Forensic entomological decomposition

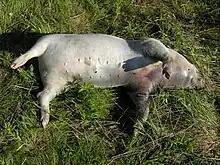
Pig carcass in the bloat stage of decomposition

The first visible sign of the Bloat Stage is a slight inflation of the abdomen and some blood bubbles at the nose. Activity of anaerobic bacteria in the abdomen create gases, which accumulate and results in abdominal bloating. A colour change is observed in the carcass flesh, along with the appearance of marbling. During the bloat stage the odor of putrefaction becomes noticeable.